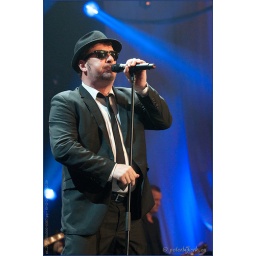
TV registratie van de Top 2000 in Concert - editie 2009Heineken Music Hall AmsterdamRadio 2 en Ned. 3 - NPS